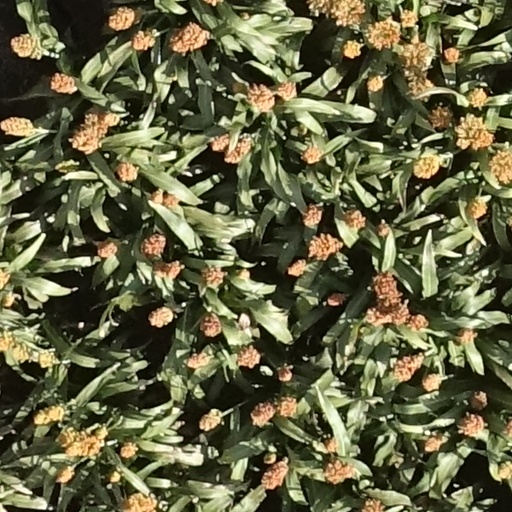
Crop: sorghum